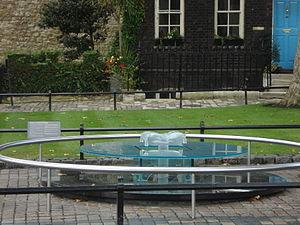
La tour de Londres est une forteresse historique située sur la rive nord de la Tamise à Londres en Angleterre à côté du Tower Bridge. La tour se trouve dans le district londonien de Tower Hamlets situé à l'est de la Cité de Londres dans un espace appelé Tower Hill. Sa construction commença vers la fin de l'année 1066 dans le cadre de la conquête normande de l’Angleterre. La tour Blanche qui donna son nom à l'ensemble du château, fut construite sur l'ordre de Guillaume le Conquérant en 1078 et fut considérée comme un symbole de l'oppression infligée à Londres par la classe dirigeante. Le château fut utilisé comme prison dès 1100. Il servait également de grand palais et de résidence royale. Dans son ensemble, la tour est un complexe composé de plusieurs bâtiments entourés de deux murailles défensives concentriques et d'une douve. Il y eut plusieurs phases d'expansion, principalement lors des règnes de Richard Iᵉʳ, d'Henri III et d'Édouard Iᵉʳ aux XIIᵉ et XIIIᵉ siècles. Le plan général établi à la fin du XIIIᵉ siècle n'évolua pas malgré les activités ultérieures dans ces murs.